Kai-Koizumi Station

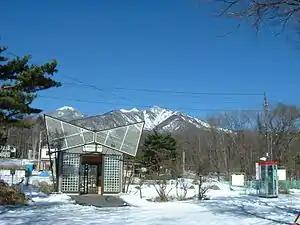
Kai-Koizumi Station in January 2004

is a railway station in the Koumi Line in the city of Hokuto, Yamanashi Prefecture, Japan, operated by East Japan Railway Company (JR East).